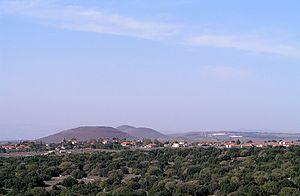
Alonei HaBashan est une colonie et un moshav shitufi israélien situé dans le conseil régional du Golan et dans l'est du plateau du Golan. Il compte 422 habitants en 2016.